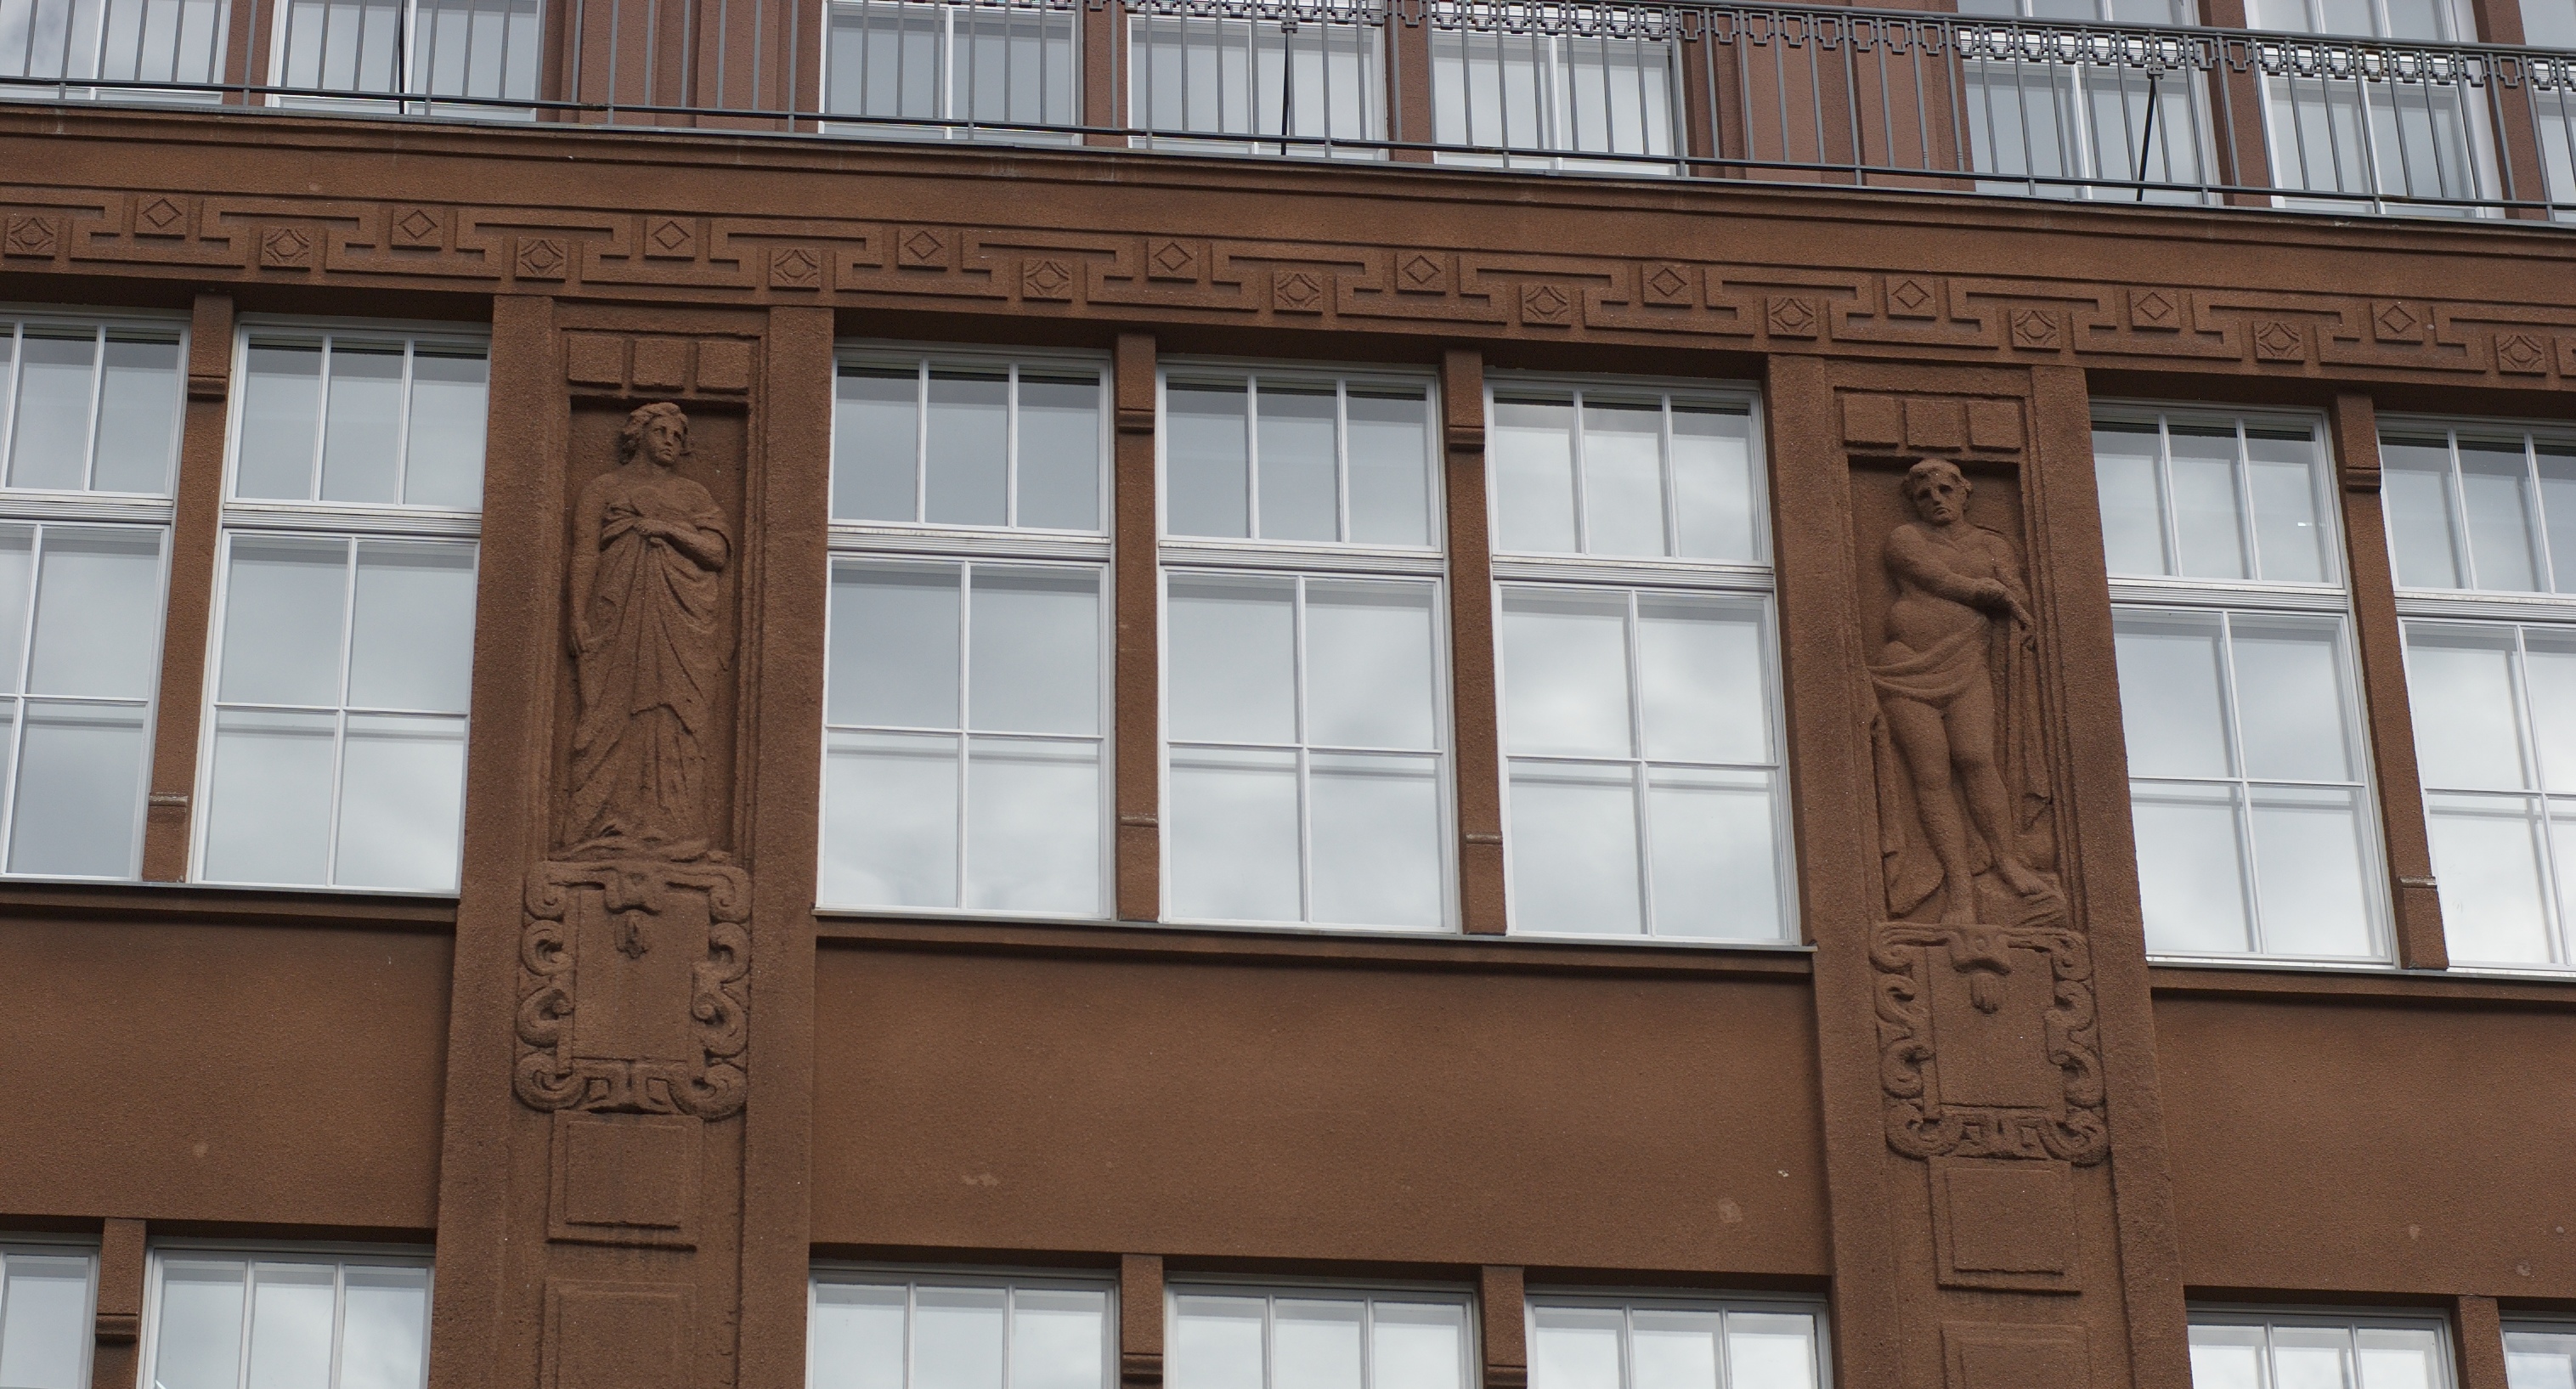
architecture, wood, window, roof, facade, property, brick, interior design, 2012, f14, rawtherapee, germany, deutschland, berlin, pentax, lenstagged, steffenzahn, guessedberlin, k100d, justpentax, gwbstoha, iamflickr, cosina, voigtlander, 58mm, nokton, cosinavoigtlnder, 58mmf14, 58mm14, nokton58mmf14slii, 58mmf14nokton, window covering